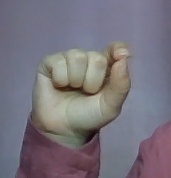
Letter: fa